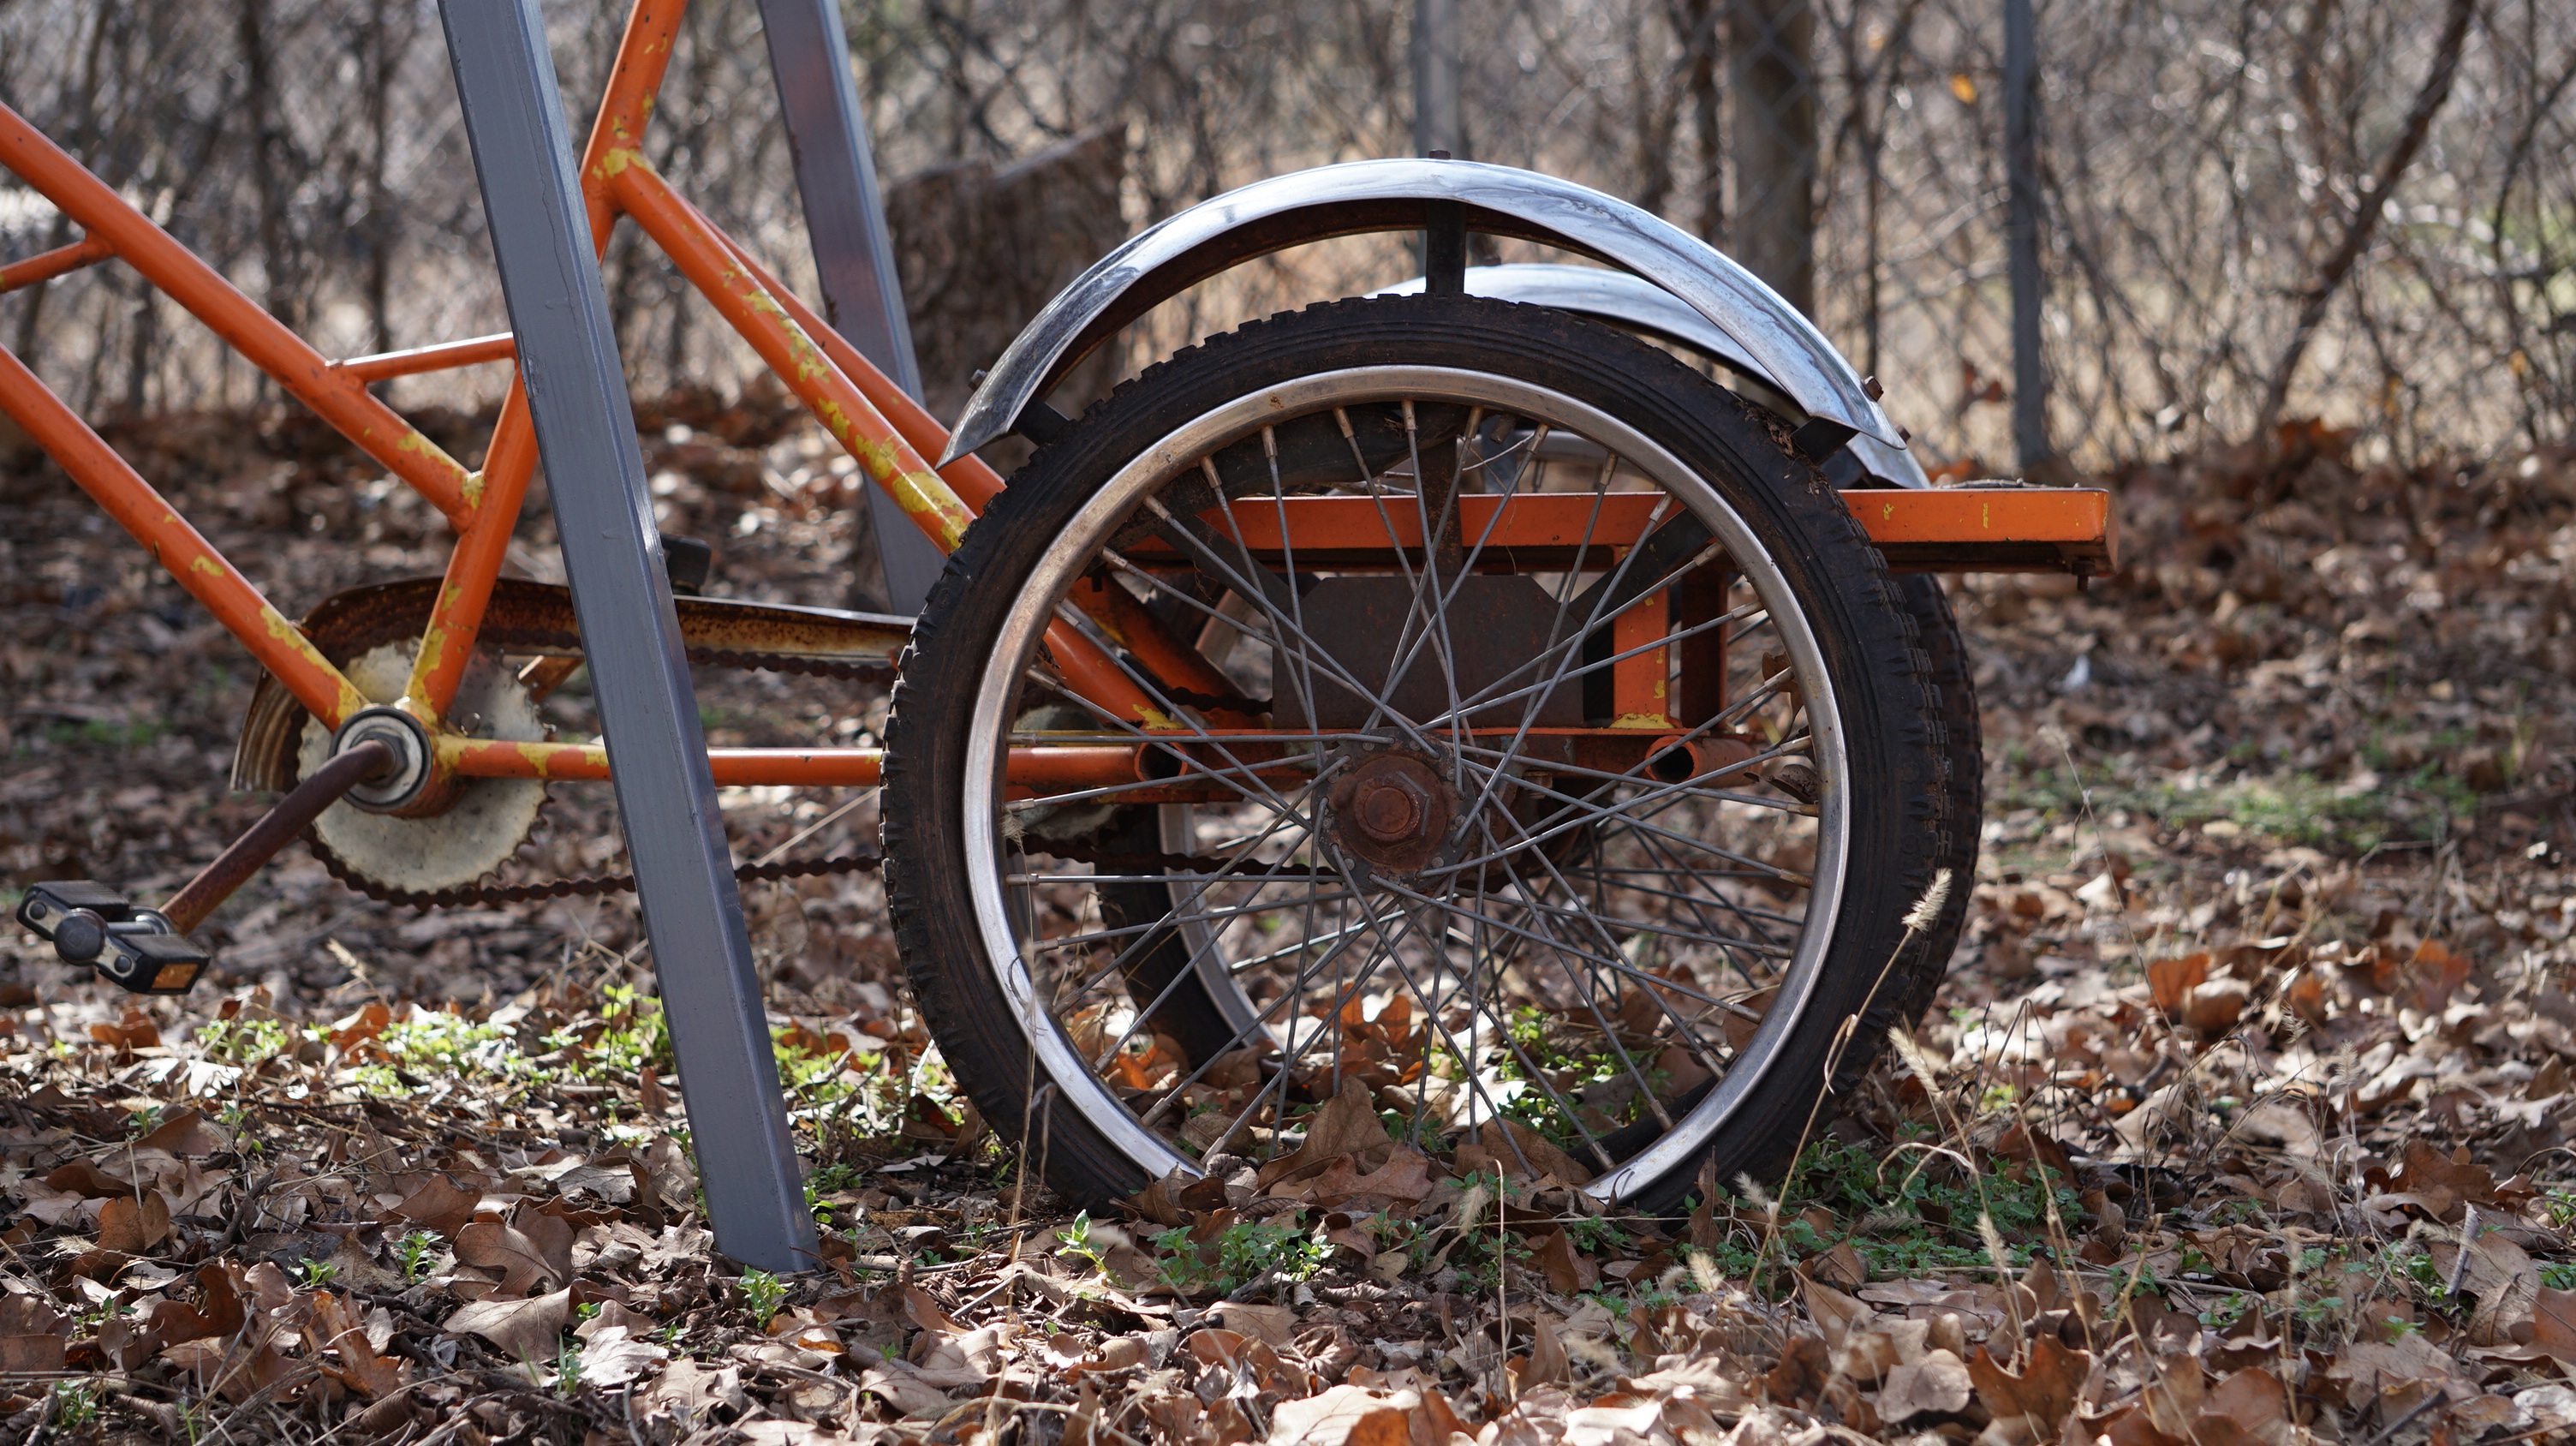
wood, wheel, old, bicycle, vehicle, autumn, tourism, tire, cannon, teeth, old bike, old wheel, land vehicle, cyclo cross